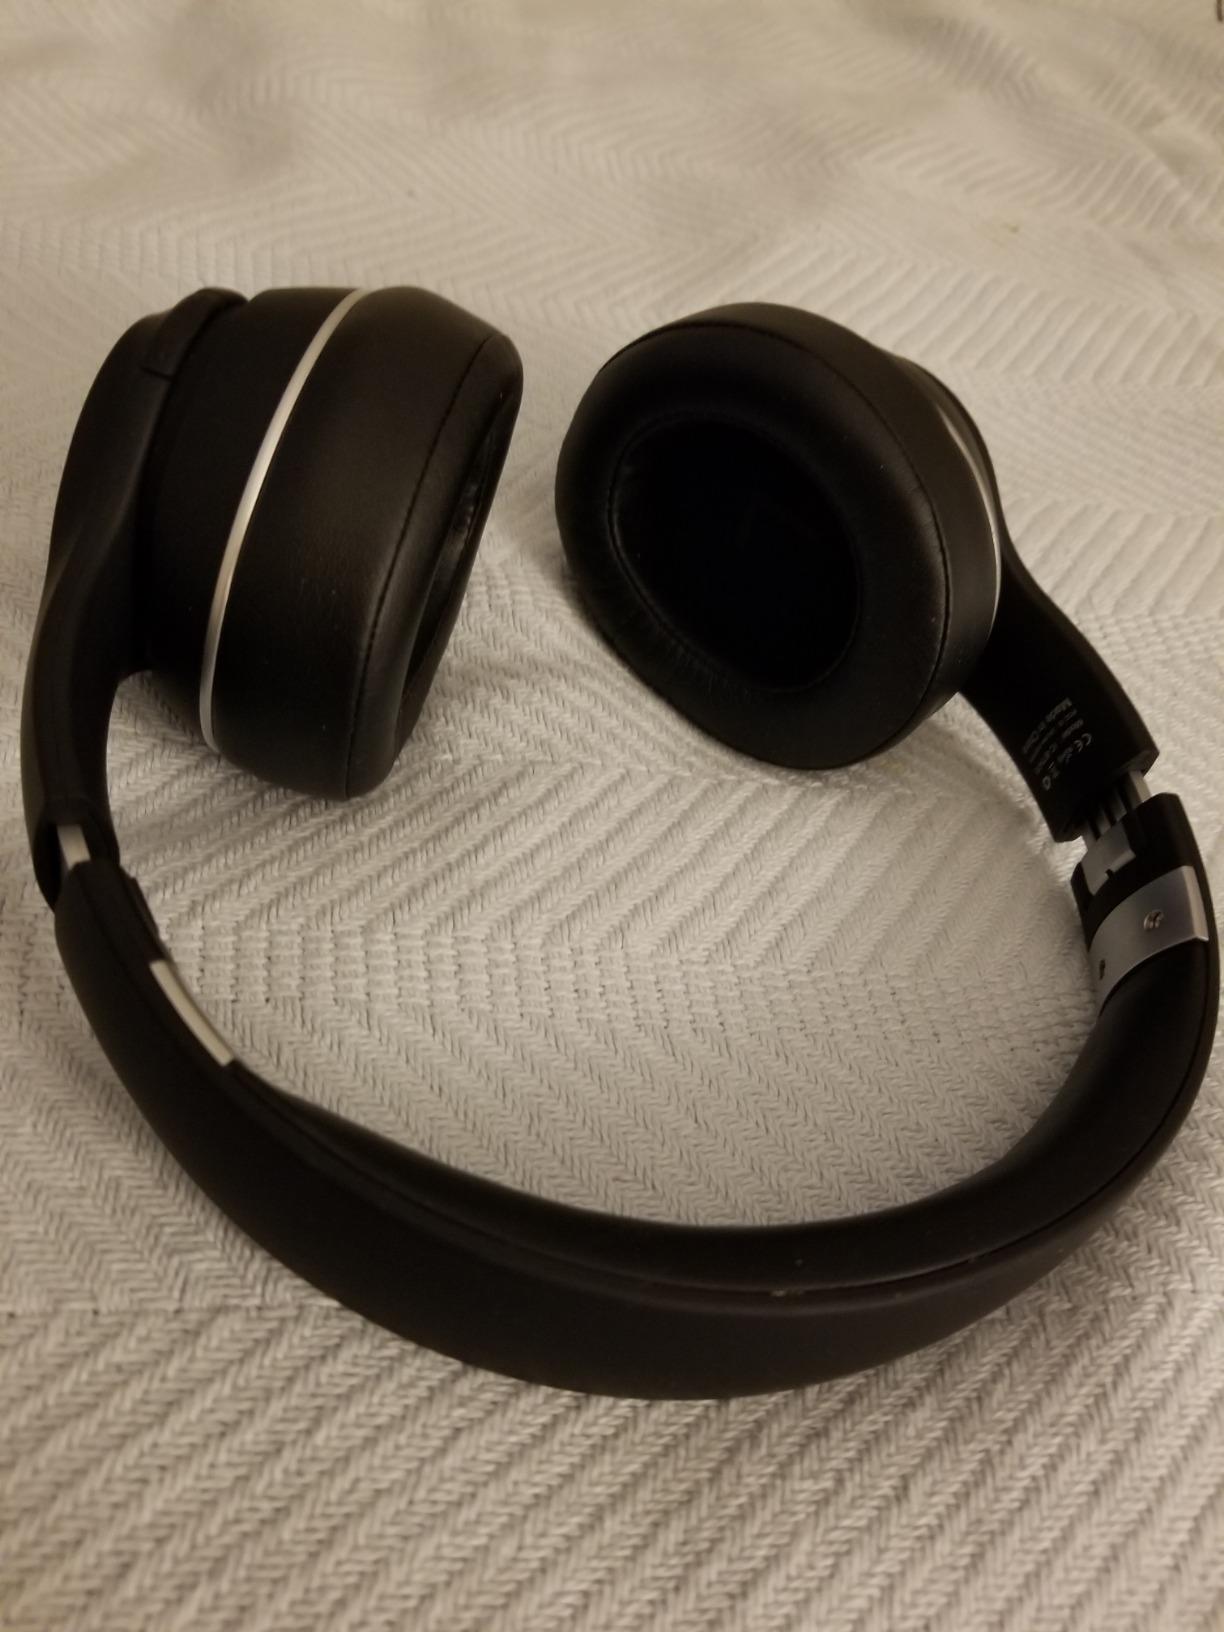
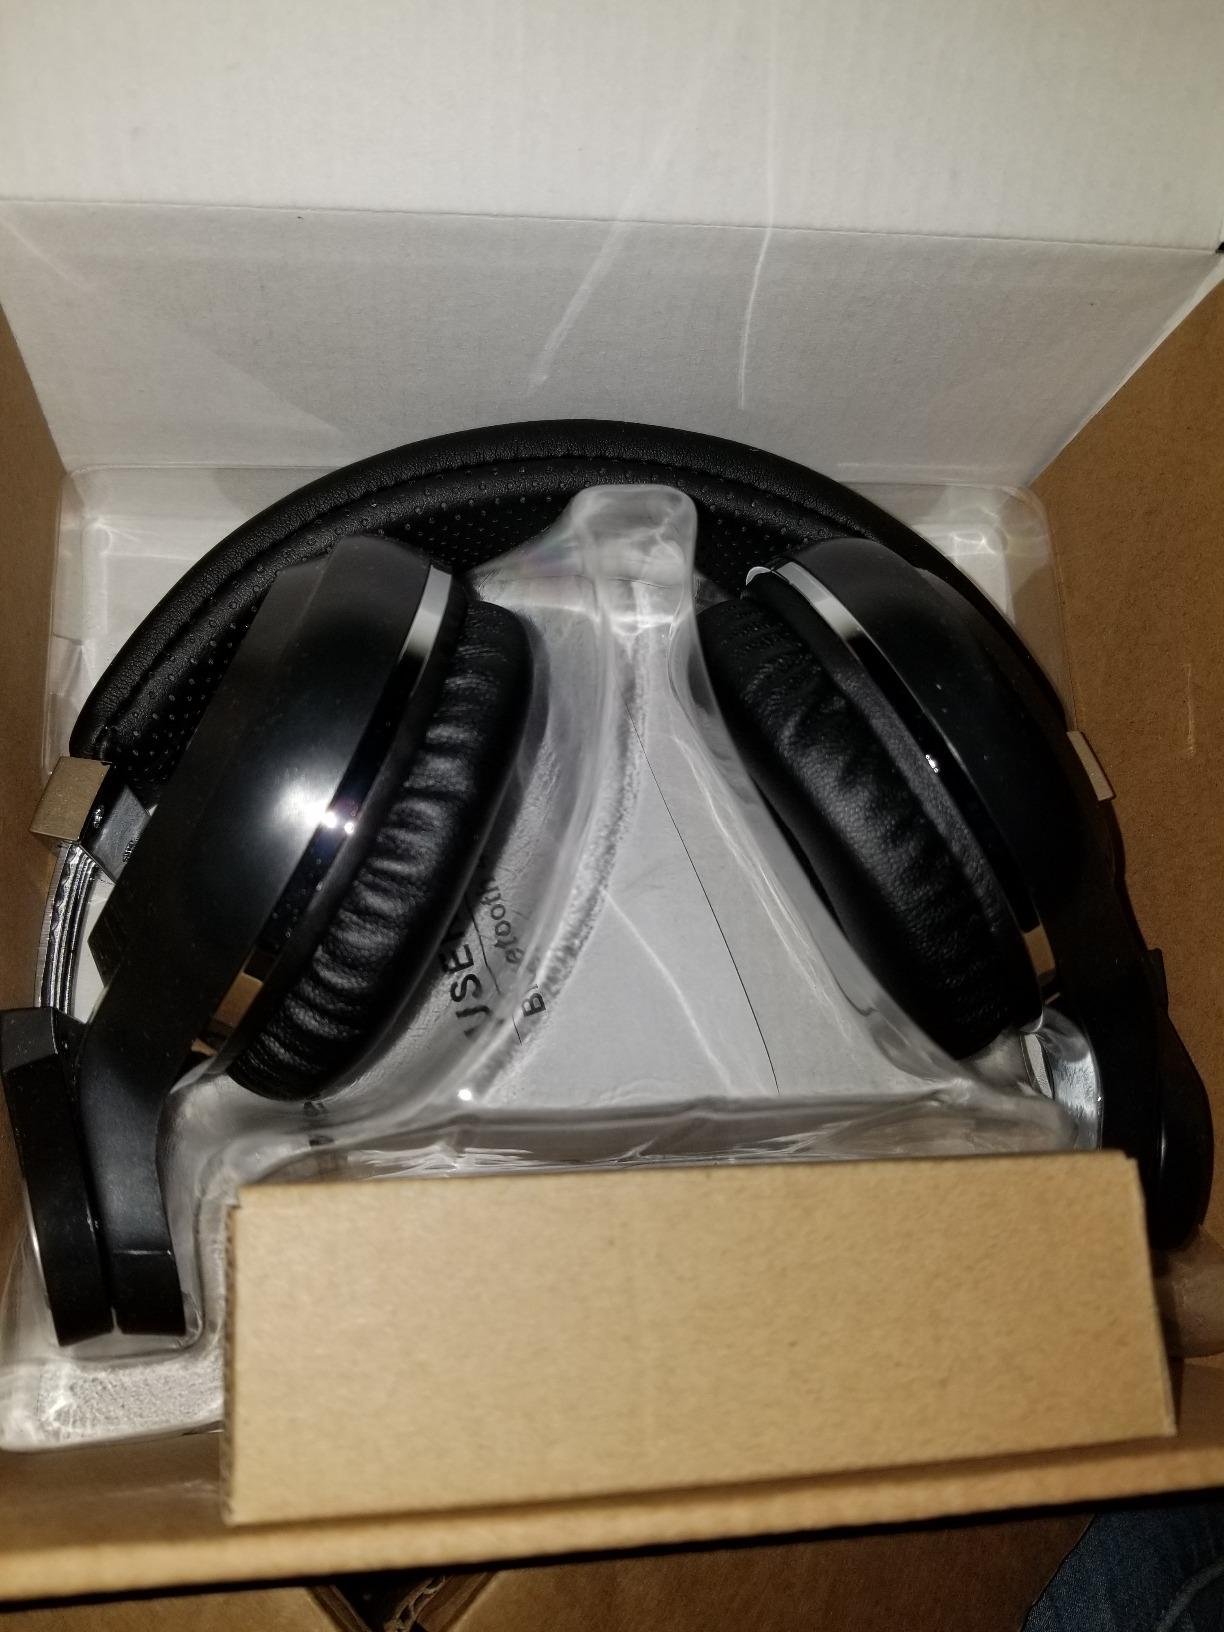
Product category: headphones
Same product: no